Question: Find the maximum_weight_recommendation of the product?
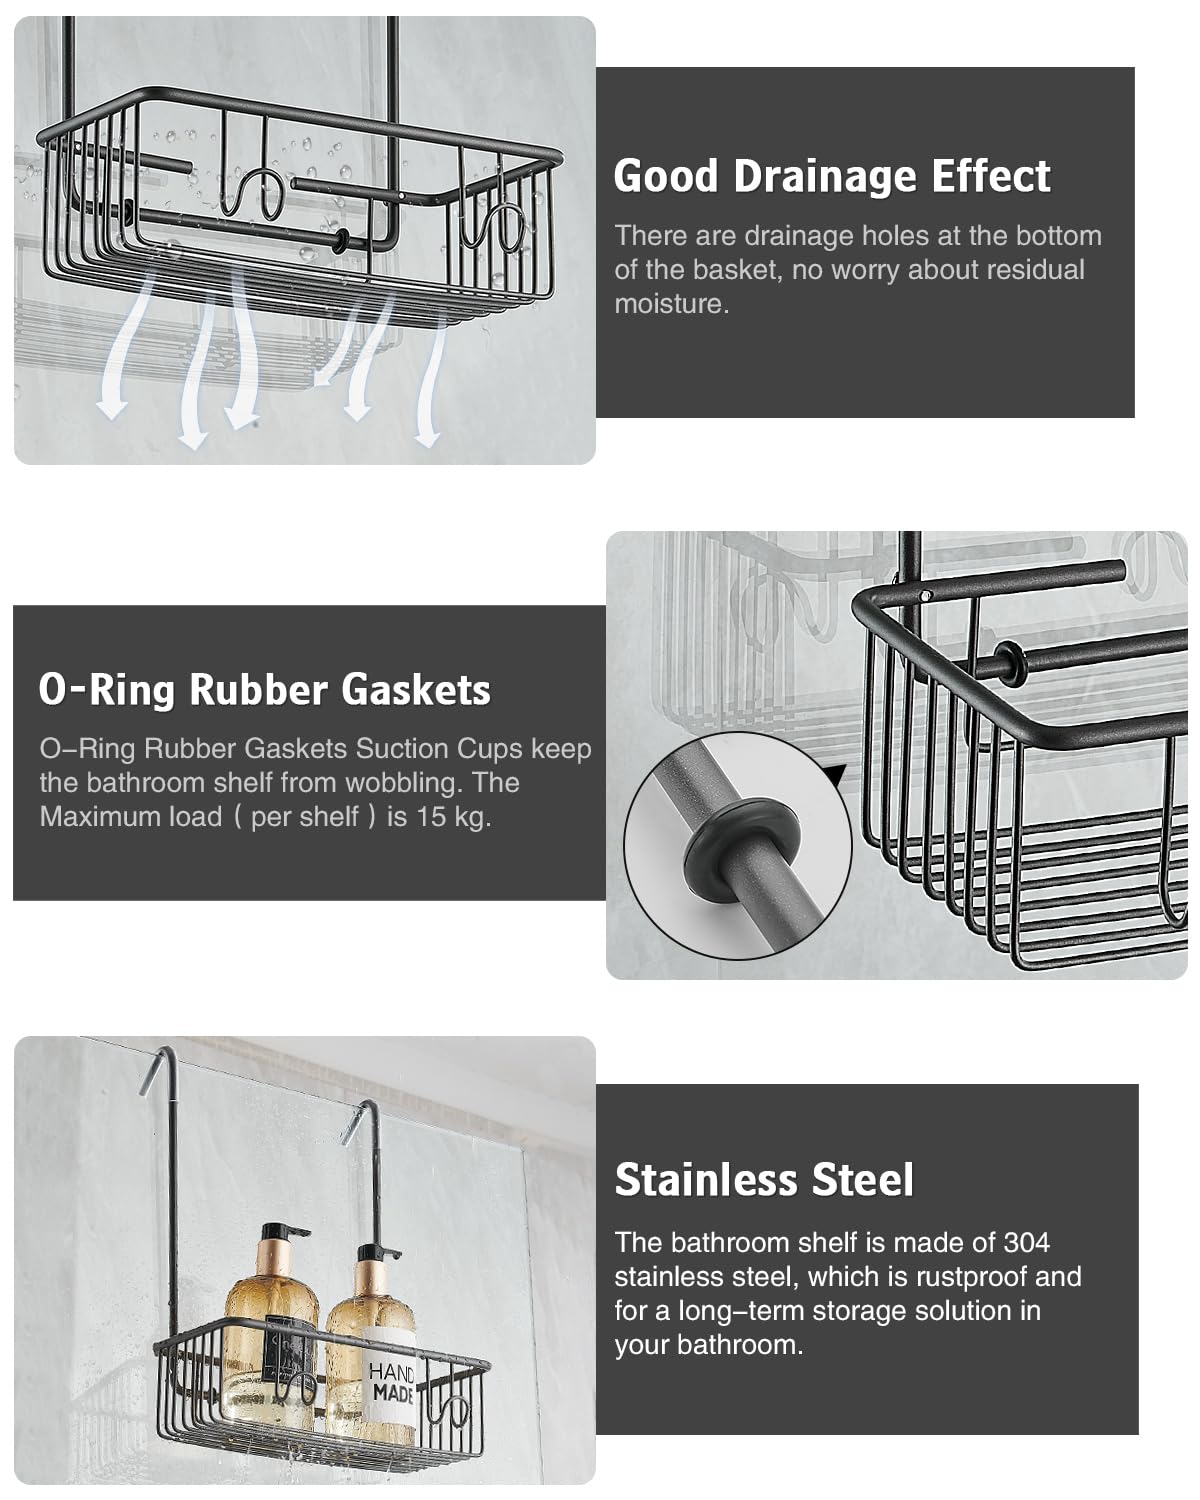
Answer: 15.0 kilogram